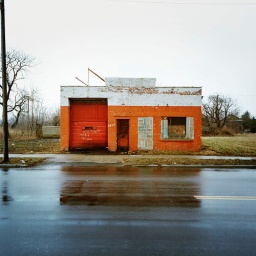
Abandoned orange building in Detroit, Michigan.